Cerrado

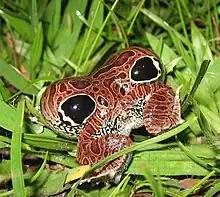
The frog species "Physalaemus nattereri" (posterior view shown) is found in the open "cerrado", but not in adjacent gallery forests

The Cerrado has a high diversity of vertebrates, with 150 amphibian species, 120 reptile species, 837 bird species, and 161 mammal species recorded. Lizard diversity is generally thought to be relatively low in the Cerrado compared to other areas like "caatinga" or lowland rainforest, although one recent study found 57 species in one cerrado area with the high diversity driven by the availability of open habitat. "Ameiva ameiva" is among the largest lizards found in the Cerrado and is the most important lizard predator where it is found in the Cerrado. There is a relatively high diversity of snakes in the Cerrado (22–61 species, depending on site) with Colubridae being the richest family. The open nature of the "cerrado" vegetation most likely contributes to the high diversity of snakes. Information about Cerrado amphibians is extremely limited, although the Cerrado probably has a unique assemblage of species with some endemic to the region.